Space industry of Russia

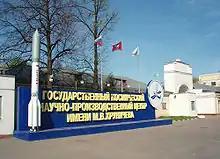
Entrance to Khrunichev State Research and Production Space Center in Moscow. Since 1994, Khrunichev's Proton-M rocket has earned Russia's space industry $4.3 billion.

During the crisis years, of the main ways for the industry's companies to survive was to look for foreign partnerships. In this respect, Khrunichev was particularly successful. On 15 April 1993 Khrunichev created the Lockheed-Khrunichev-Energia joint venture with the American company Lockheed. In 1995, due to the merger of Lockheed and Martin Marietta, it was transformed into International Launch Services (ILS). The joint venture marketed launches on both the Proton and the American Atlas rockets. The United States had given permission for the appearance of Proton on the international launch market, but introduced a quota to protect the launch market from "Russian dumping." Despite this, the Proton, built by Khrunichev, was successful and by the end of 2000 had earned launch contracts worth over $1.5 billion. Since 1994, the Proton has earned $4.3 billion for the Russian space industry as a whole, and in 2011 this figure is expected to raise to $6 billion.